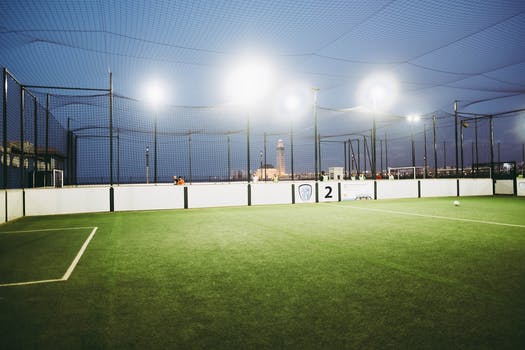
Label: No Watermark